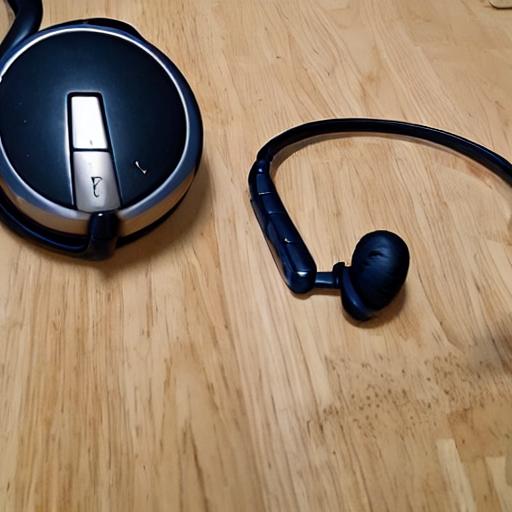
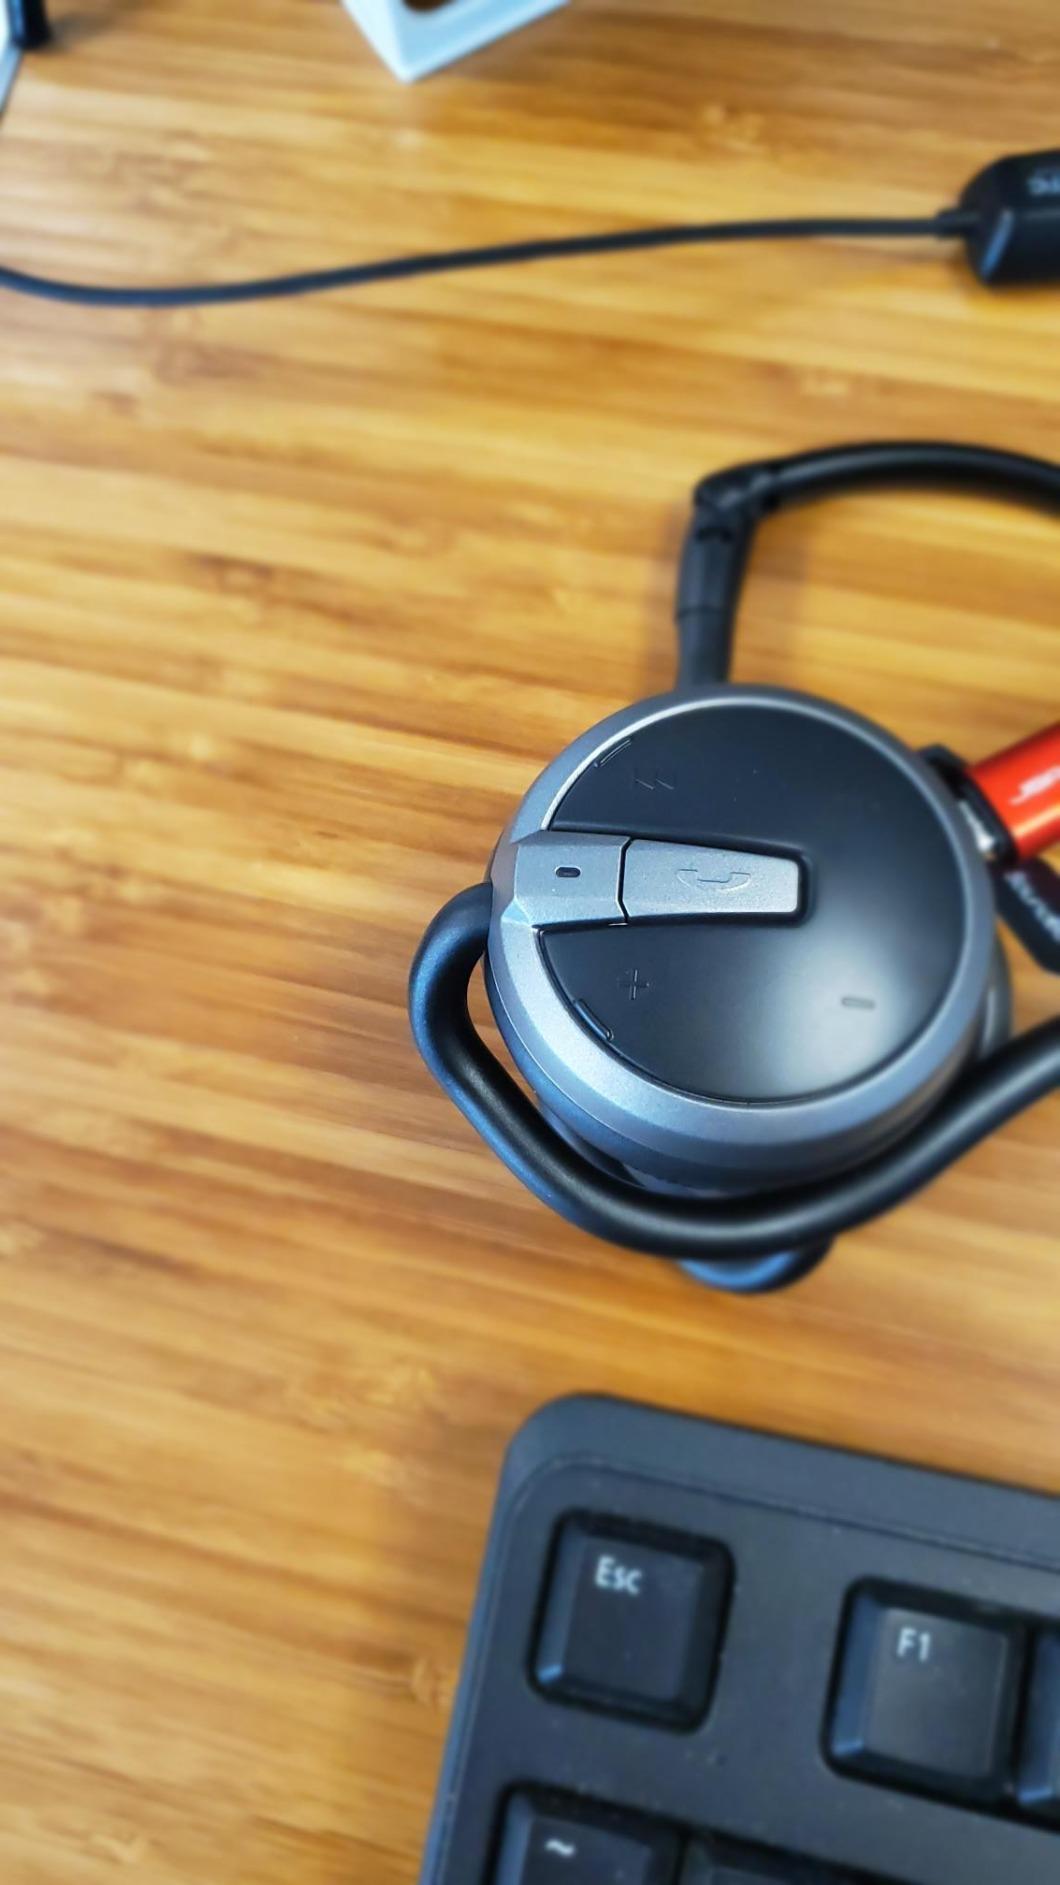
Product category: headphones
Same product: no